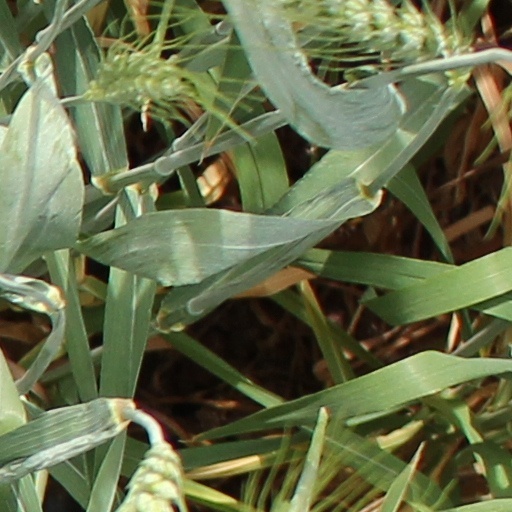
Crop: wheat